Larmer Tree Gardens

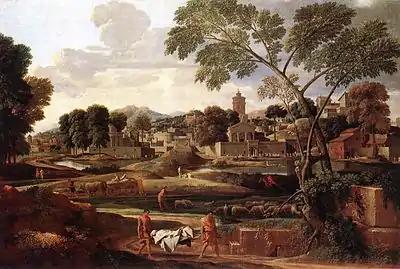
Nicolas Poussin's "The Funeral of Phocion", a copy of which forms the backdrop to the open-air theatre at the Larmer Tree Gardens.

Many of the Victorian buildings, including the Nepalese Room, the Roman Temple and the Colonial-style pavilion which was originally the Tea Room, remain. The open-air theatre has a backdrop painted by the scenery department at the Welsh National Opera based on "The Funeral of Phocion", a 1648 painting by Nicolas Poussin which is in the National Museum Cardiff. Wide cherry laurel-hedged rides radiate out from the lawn, leading to woodland beyond. There are displays of camellias, rhododendrons, hydrangeas and eucryphias among the other trees and shrubs. Peacocks and free-flying macaws, neither indigenous to the United Kingdom, roam the gardens.